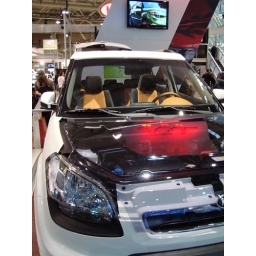
Kia in black and white